Emeric Zápolya

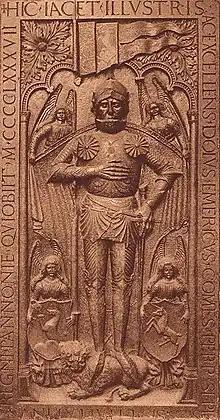
The armoured figure of Emeric Zápolya on his tombstone.

Emeric Zápolya or Imre Szapolyai (died September 1487), was the Ban of Croatia, Dalmatia and Slavonia between 1464 and 1465 and Palatine of the Kingdom of Hungary between 1486 and 1487.